Mini Lop

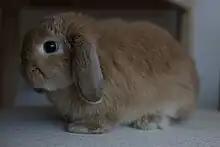
A solid Mini Lop

The Mini Lop is a breed of domestic rabbit that is recognized by the American Rabbit Breeders Association (ARBA). It is different from the "Miniature Lop" breed that is recognized by the British Rabbit Council (BRC). (In the UK, the Miniature Lop is sometimes called—for short—the "Mini Lop".) The Mini Lop [US] and the Miniature Lop [UK] are different from the "Dwarf Lop" breed that is recognized by the BRC (but not ARBA). The Mini Lop is similar to several other small rabbit breeds, such as the Dwarf rabbit.